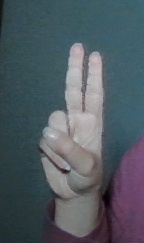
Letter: taa